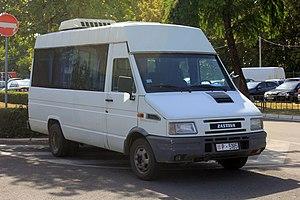
Le ZASTAVA Rival est un véhicule utilitaire produit par le constructeur serbe Zastava Kamioni à partir de 1978 sous licence IVECO.